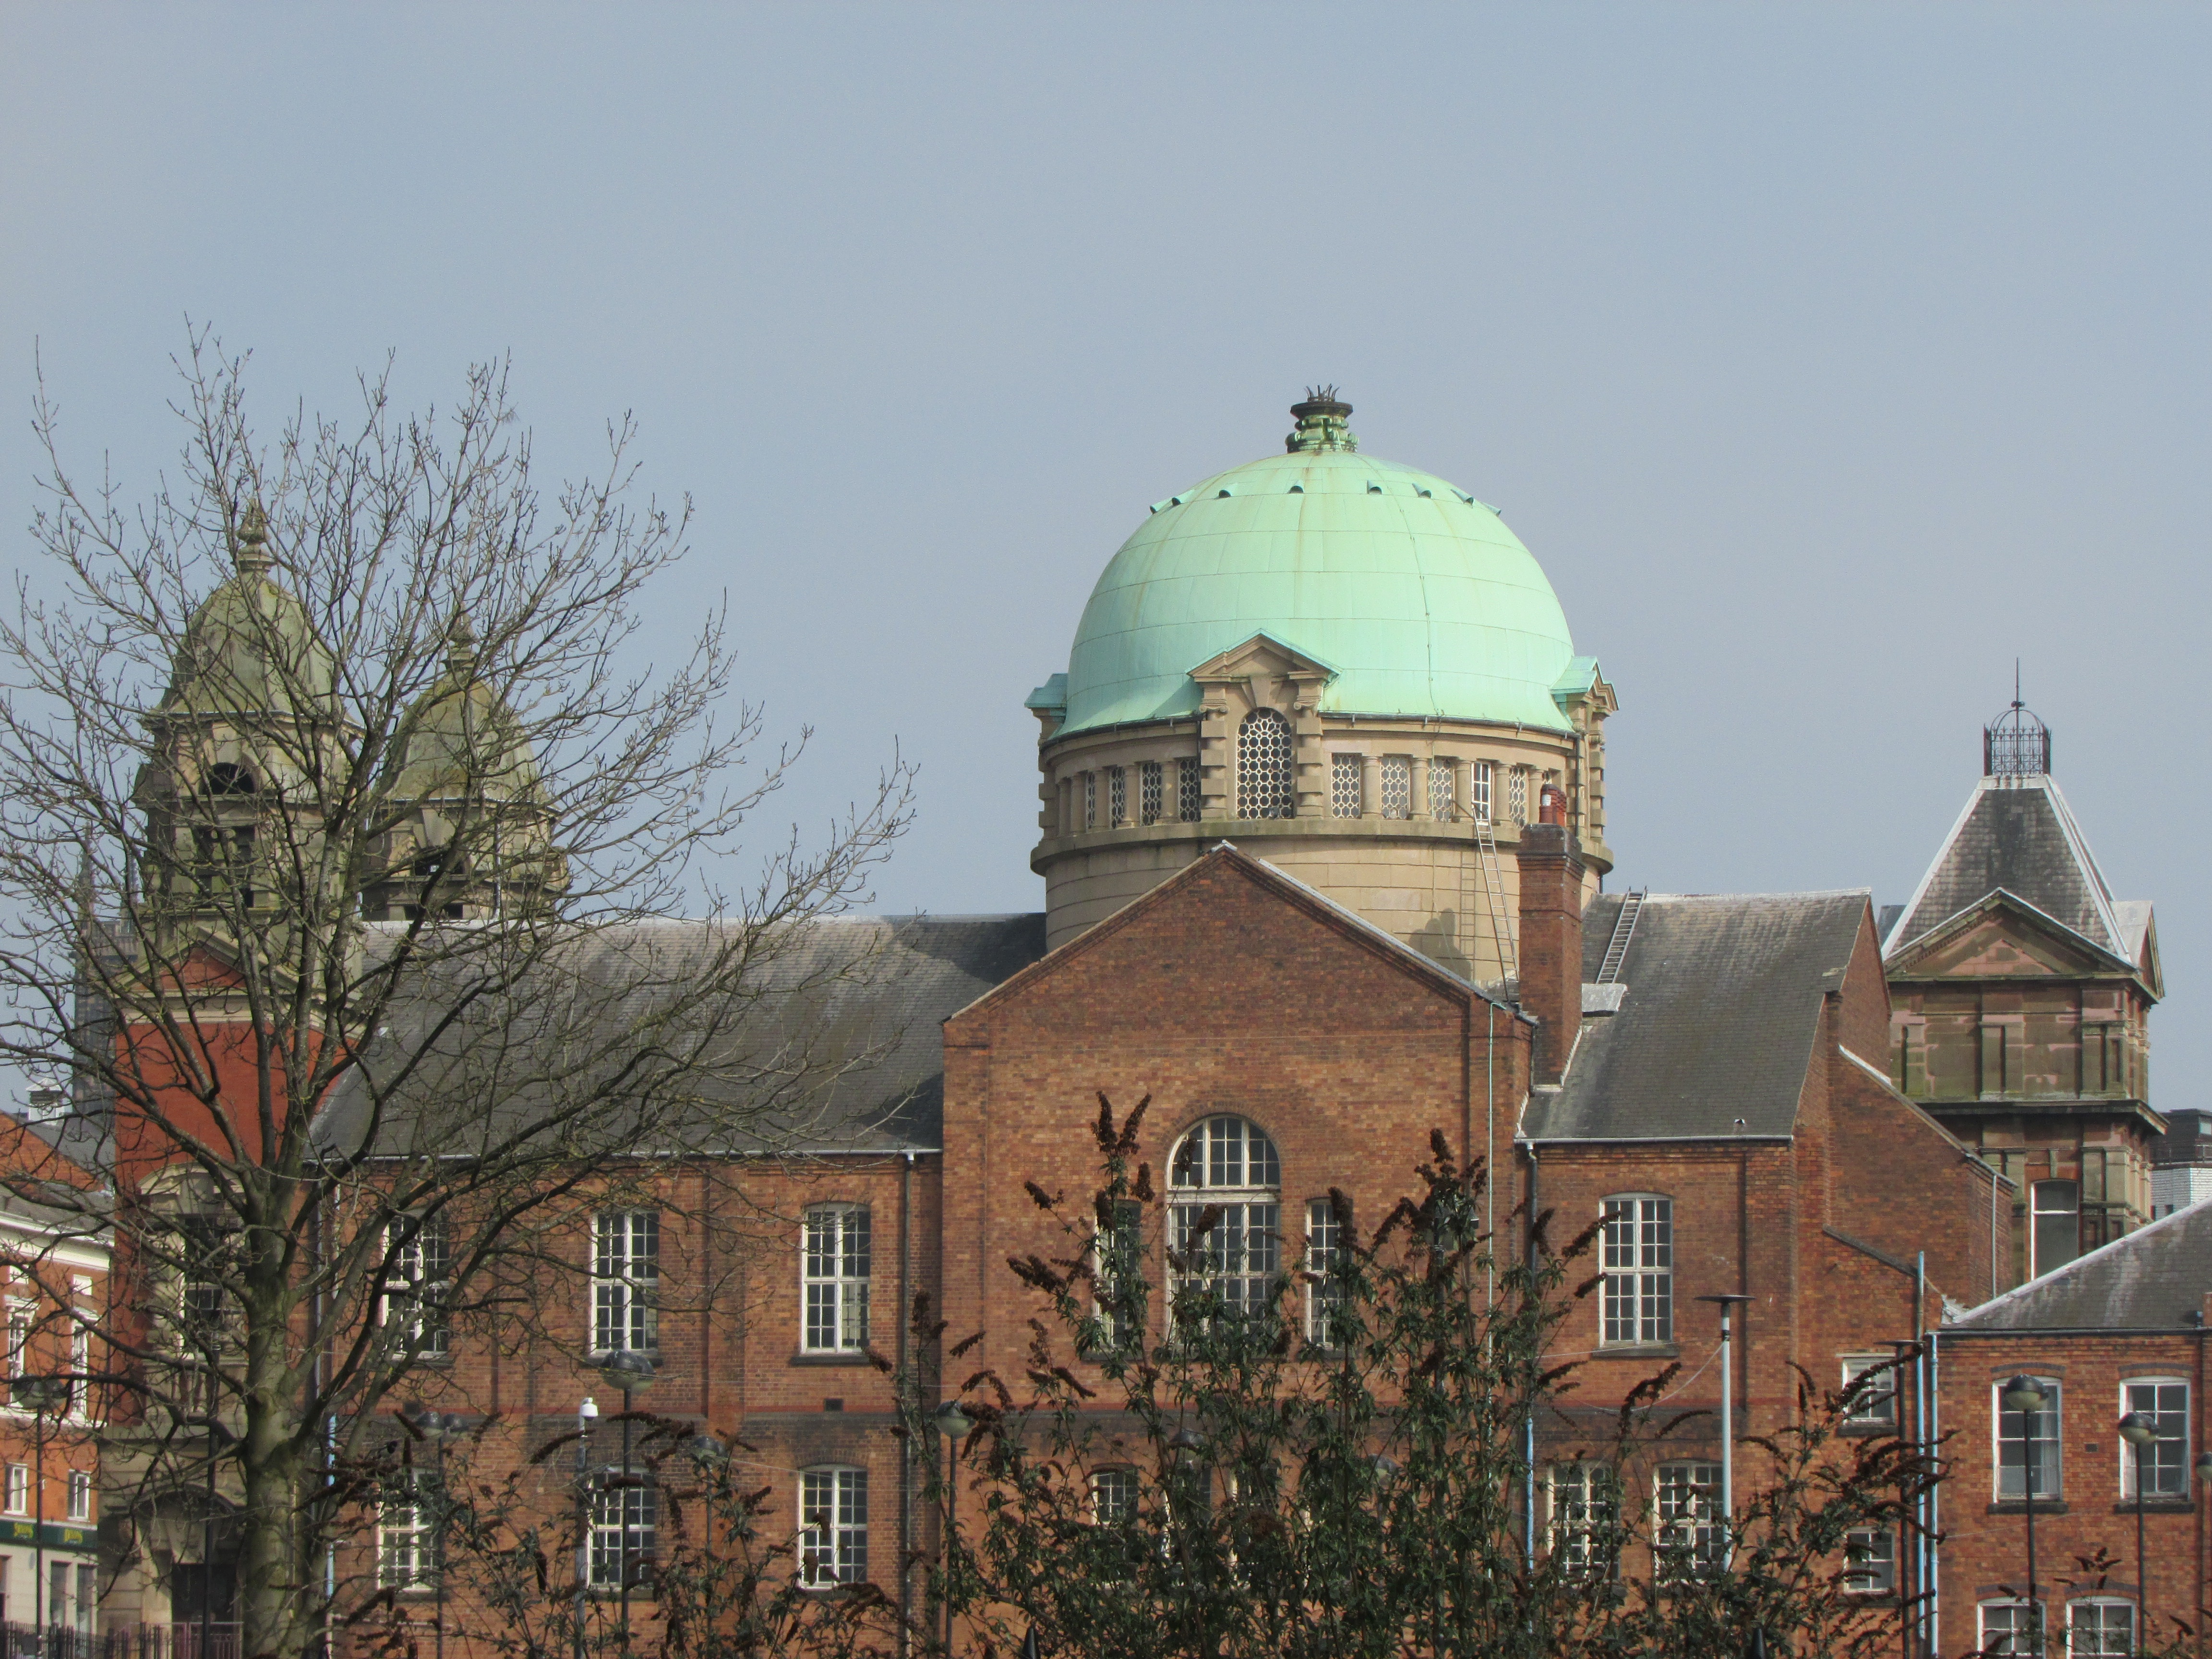
town, building, landmark, church, place of worship, uk, england, dome, wolverhampton